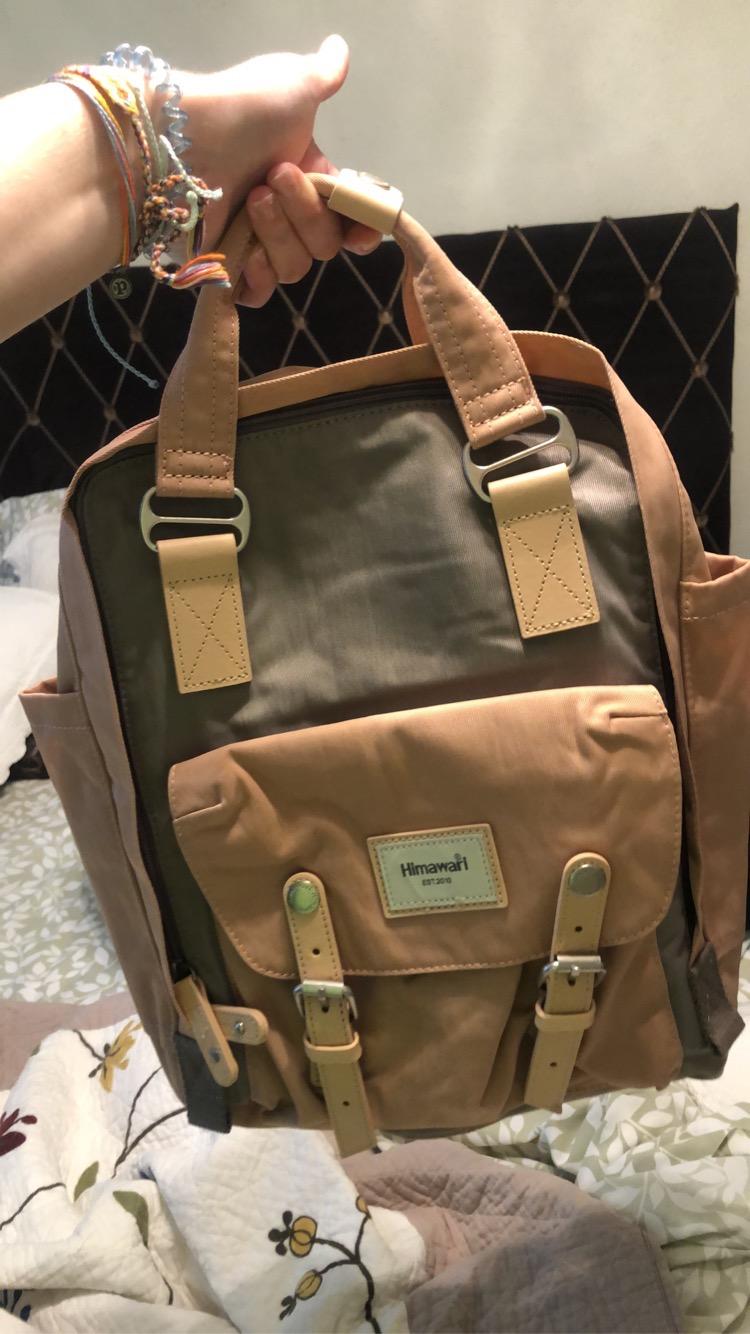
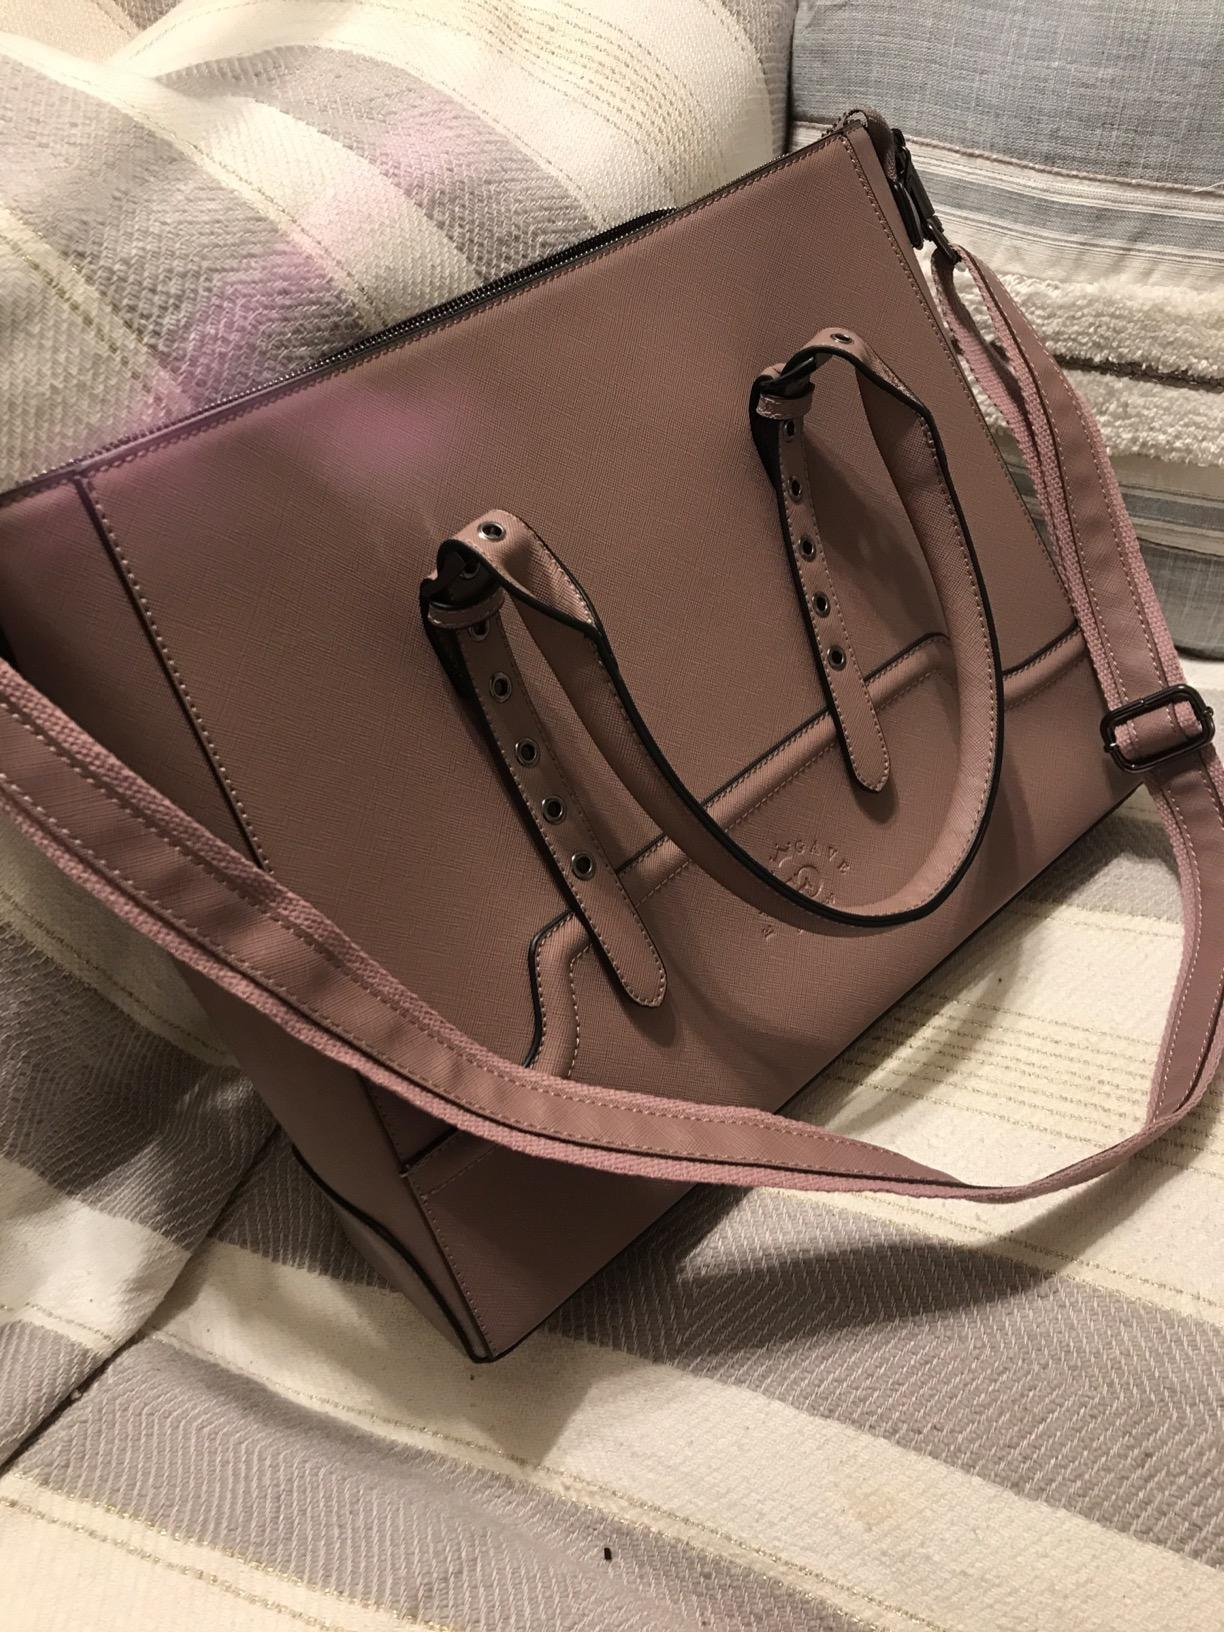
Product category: bag
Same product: no